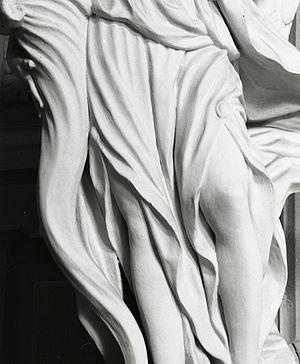
Domenico Piò, né en 1715 à Bologne et mort en 1801 à Rome, est un sculpteur néoclassique italien des XVIIIᵉ et XIXᵉ siècles actif principalement à Bologne.